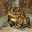
Label: frog